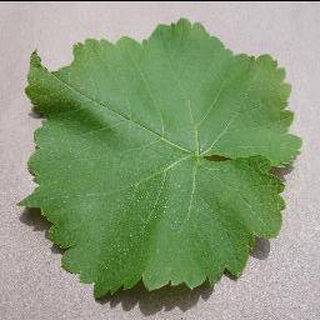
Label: healthy_grape